Mediumship

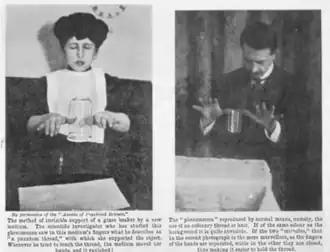
Stanisława Tomczyk (left) and the magician William Marriott (right) who duplicated by natural means her levitation trick of a glass beaker

In 1910 at a séance in Grenoble, France the apport medium Charles Bailey produced two live birds in the séance room. Bailey was unaware that the dealer he had bought the birds from was present in the séance and he was exposed as a fraud. The psychical researcher Eric Dingwall observed the medium Bert Reese in New York and claimed to have discovered his billet reading tricks. The most detailed account at exposing his tricks (with diagrams) was by the magician Theodore Annemann.